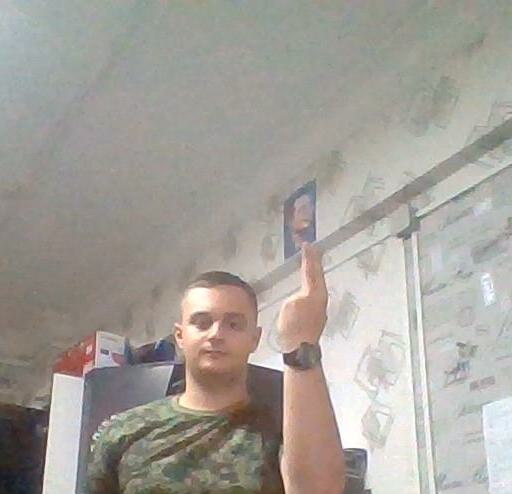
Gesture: two_up_inverted